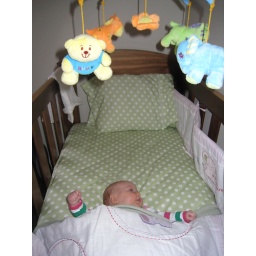
little girl in her big bed